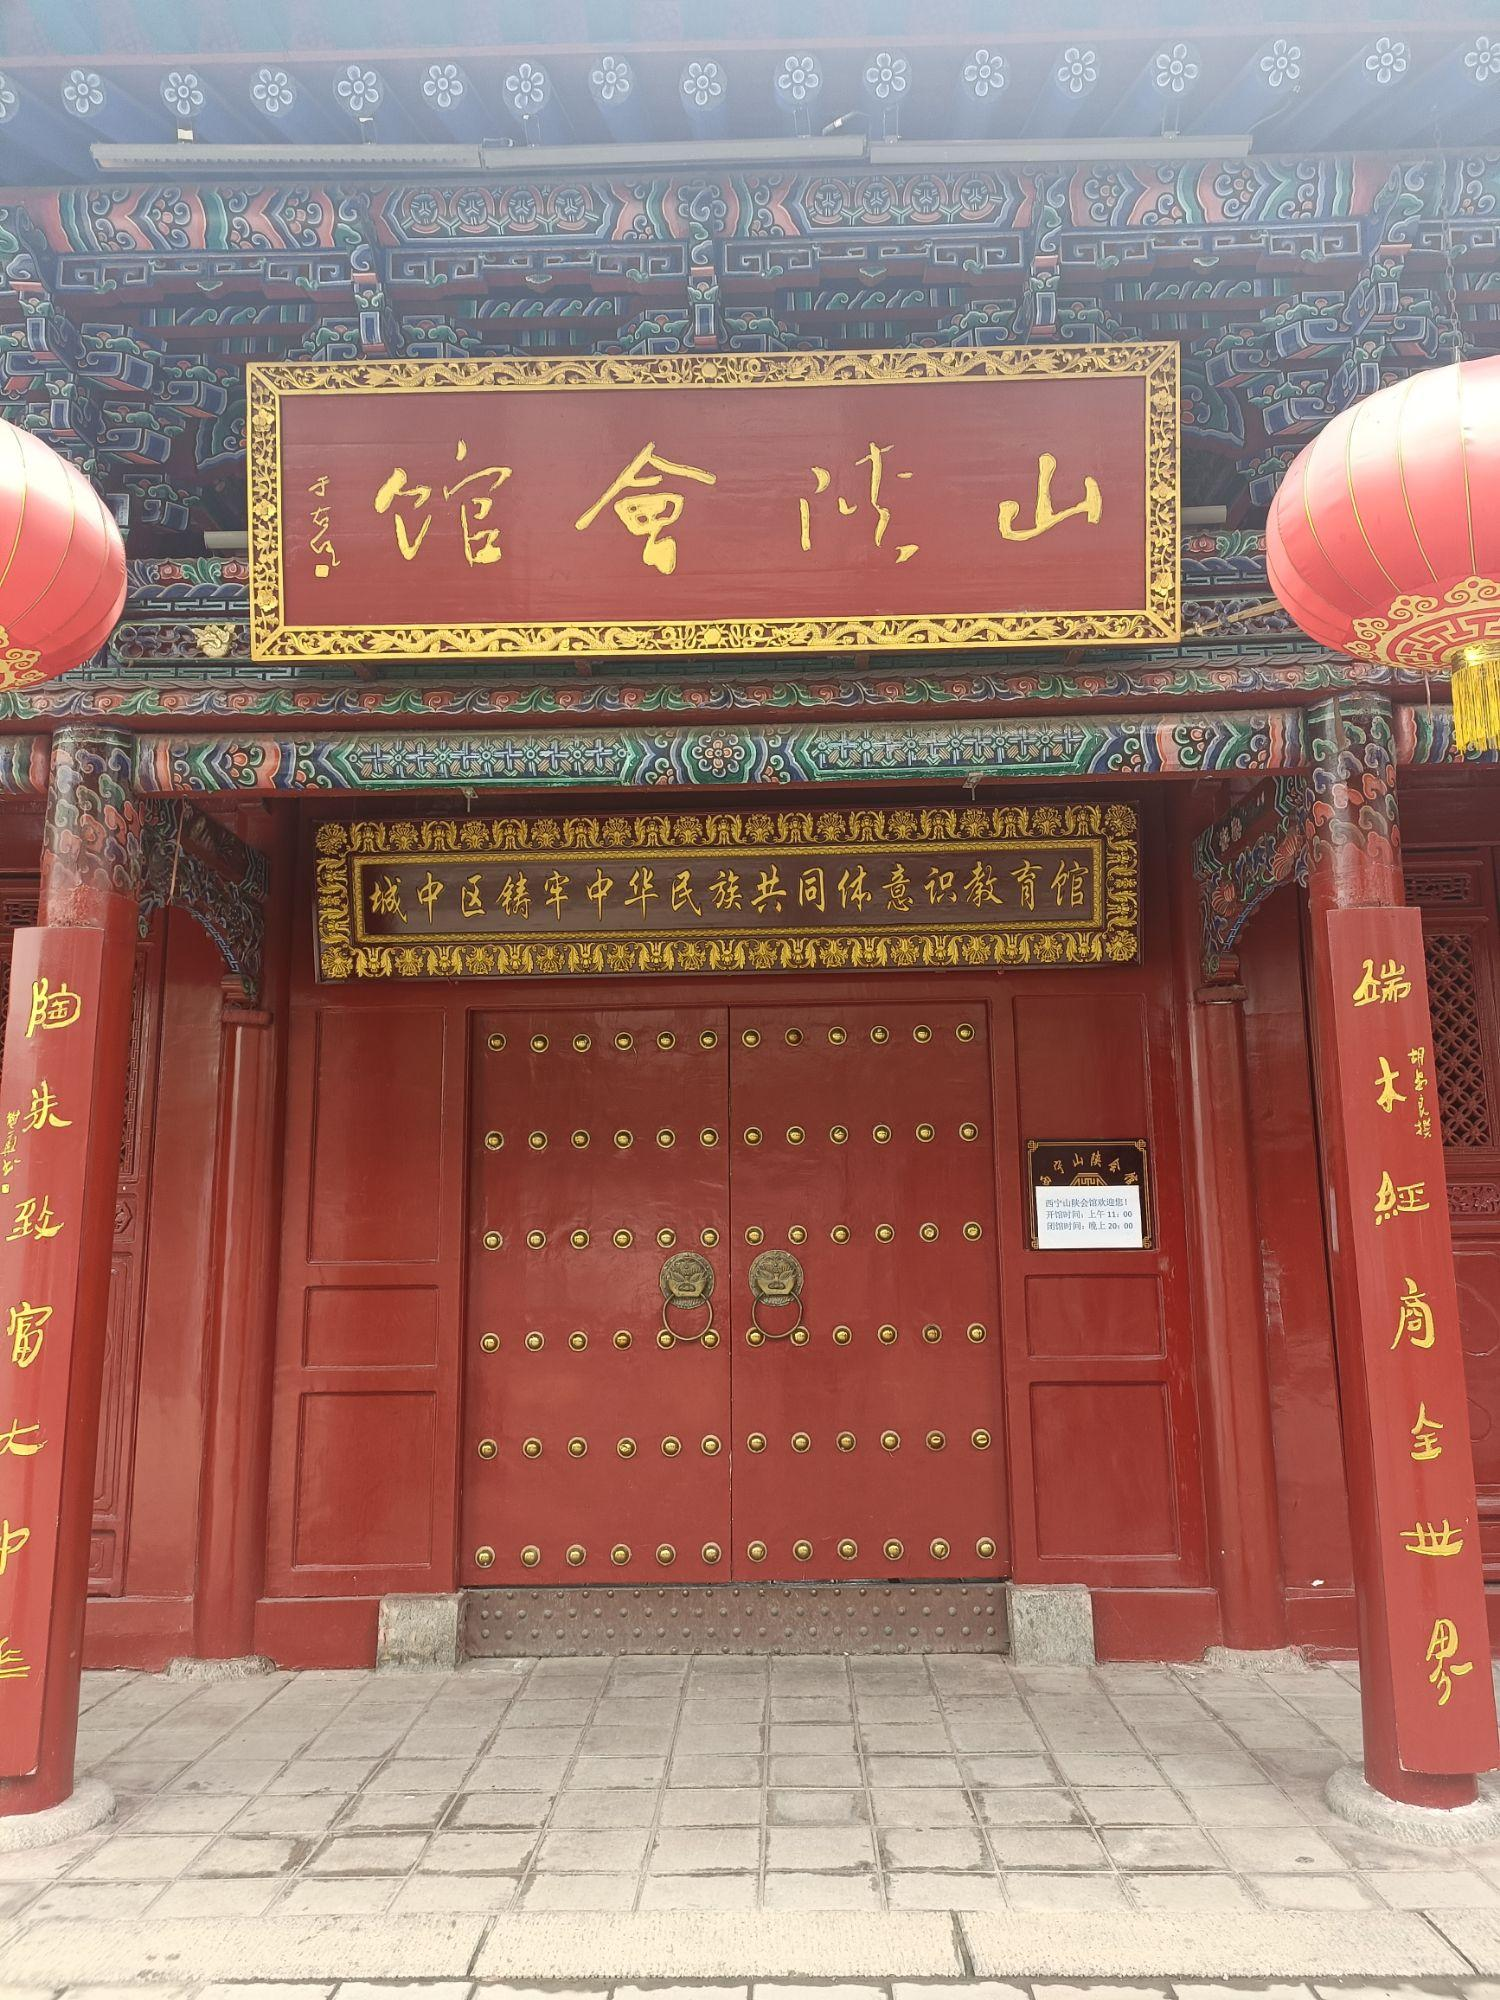
地标名称：山陕会馆
所在城市：西宁市·城中区